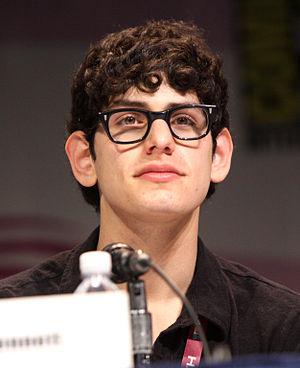
Victorious est une série télévisée américaine en 57 épisodes créée par Dan Schneider et diffusée entre le 27 mars 2010 et le 2 février 2013 sur Nickelodeon et à partir du 10 mai 2010 sur Nickelodeon Canada au Canada.